Conserved sequence

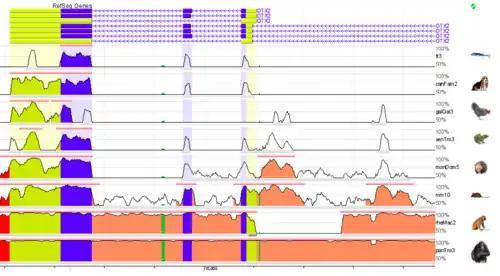
This image from the ECR browser shows the result of aligning different vertebrate genomes to the human genome at the conserved OTX2 gene. Top: Gene annotations of exons and introns of the OTX2 gene. For each genome, sequence similarity (%) compared to the human genome is plotted. Tracks show the zebrafish, dog, chicken, western clawed frog, opossum, mouse, rhesus macaque and chimpanzee genomes. The peaks show regions of high sequence similarity across all genomes, showing that this sequence is highly conserved.

Whole genome alignments (WGAs) may also be used to identify highly conserved regions across species. Currently the accuracy and scalability of WGA tools remains limited due to the computational complexity of dealing with rearrangements, repeat regions and the large size of many eukaryotic genomes. However, WGAs of 30 or more closely related bacteria (prokaryotes) are now increasingly feasible.